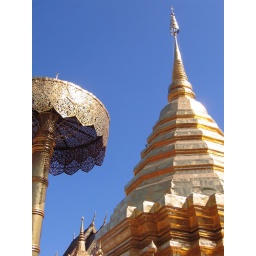
A golden pagoda on the top of the hill in Chiang Mai.